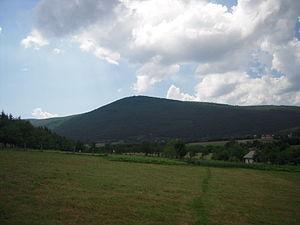
Kneževo est une ville et une municipalité de Bosnie-Herzégovine située dans la République serbe de Bosnie. Selon les premiers résultats du recensement bosnien de 2013, la ville intra muros compte 3 958 habitants et la municipalité 10 428.